Jacob F. Field

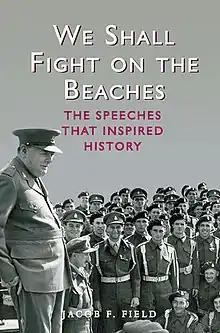
"We Shall Fight on the Beaches: The Speeches That Inspired History" book cover.

Jacob Franz Field (born 1983) is an English historian of the early modern period and author. He has written several works of popular history as well as an account of the impact of the Great Fire of London.